Austin Wynns

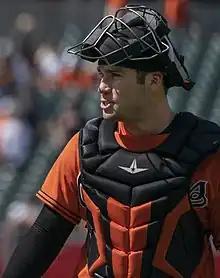
Wynns with the Baltimore Orioles in 2018

Robert Austin Wynns (born December 10, 1990) is an American professional baseball catcher for the Athletics of Major League Baseball (MLB). He has previously played in MLB for the Baltimore Orioles, San Francisco Giants, Los Angeles Dodgers, Colorado Rockies, and Cincinnati Reds. Wynns played college baseball at Fresno State University, and was drafted by the Orioles in the tenth round of the 2013 Major League Baseball draft.